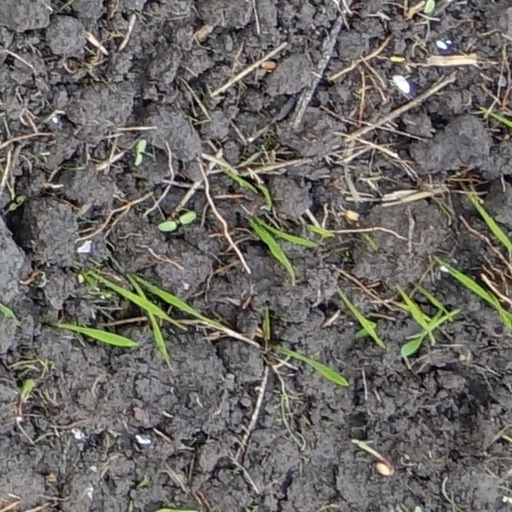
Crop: wheat